Moleneiland

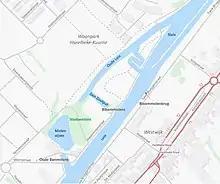
Moleneiland

The Moleneiland is a former island on the Leie where the count's Banmolens in Harelbeke used to be. These water mills have been around since the 11th or 12th century. A lock was subsequently built on the island, where a toll was levied in the name of the Flemish count. Today there are no more working mills. Only the walls of the historic medieval mills remain.